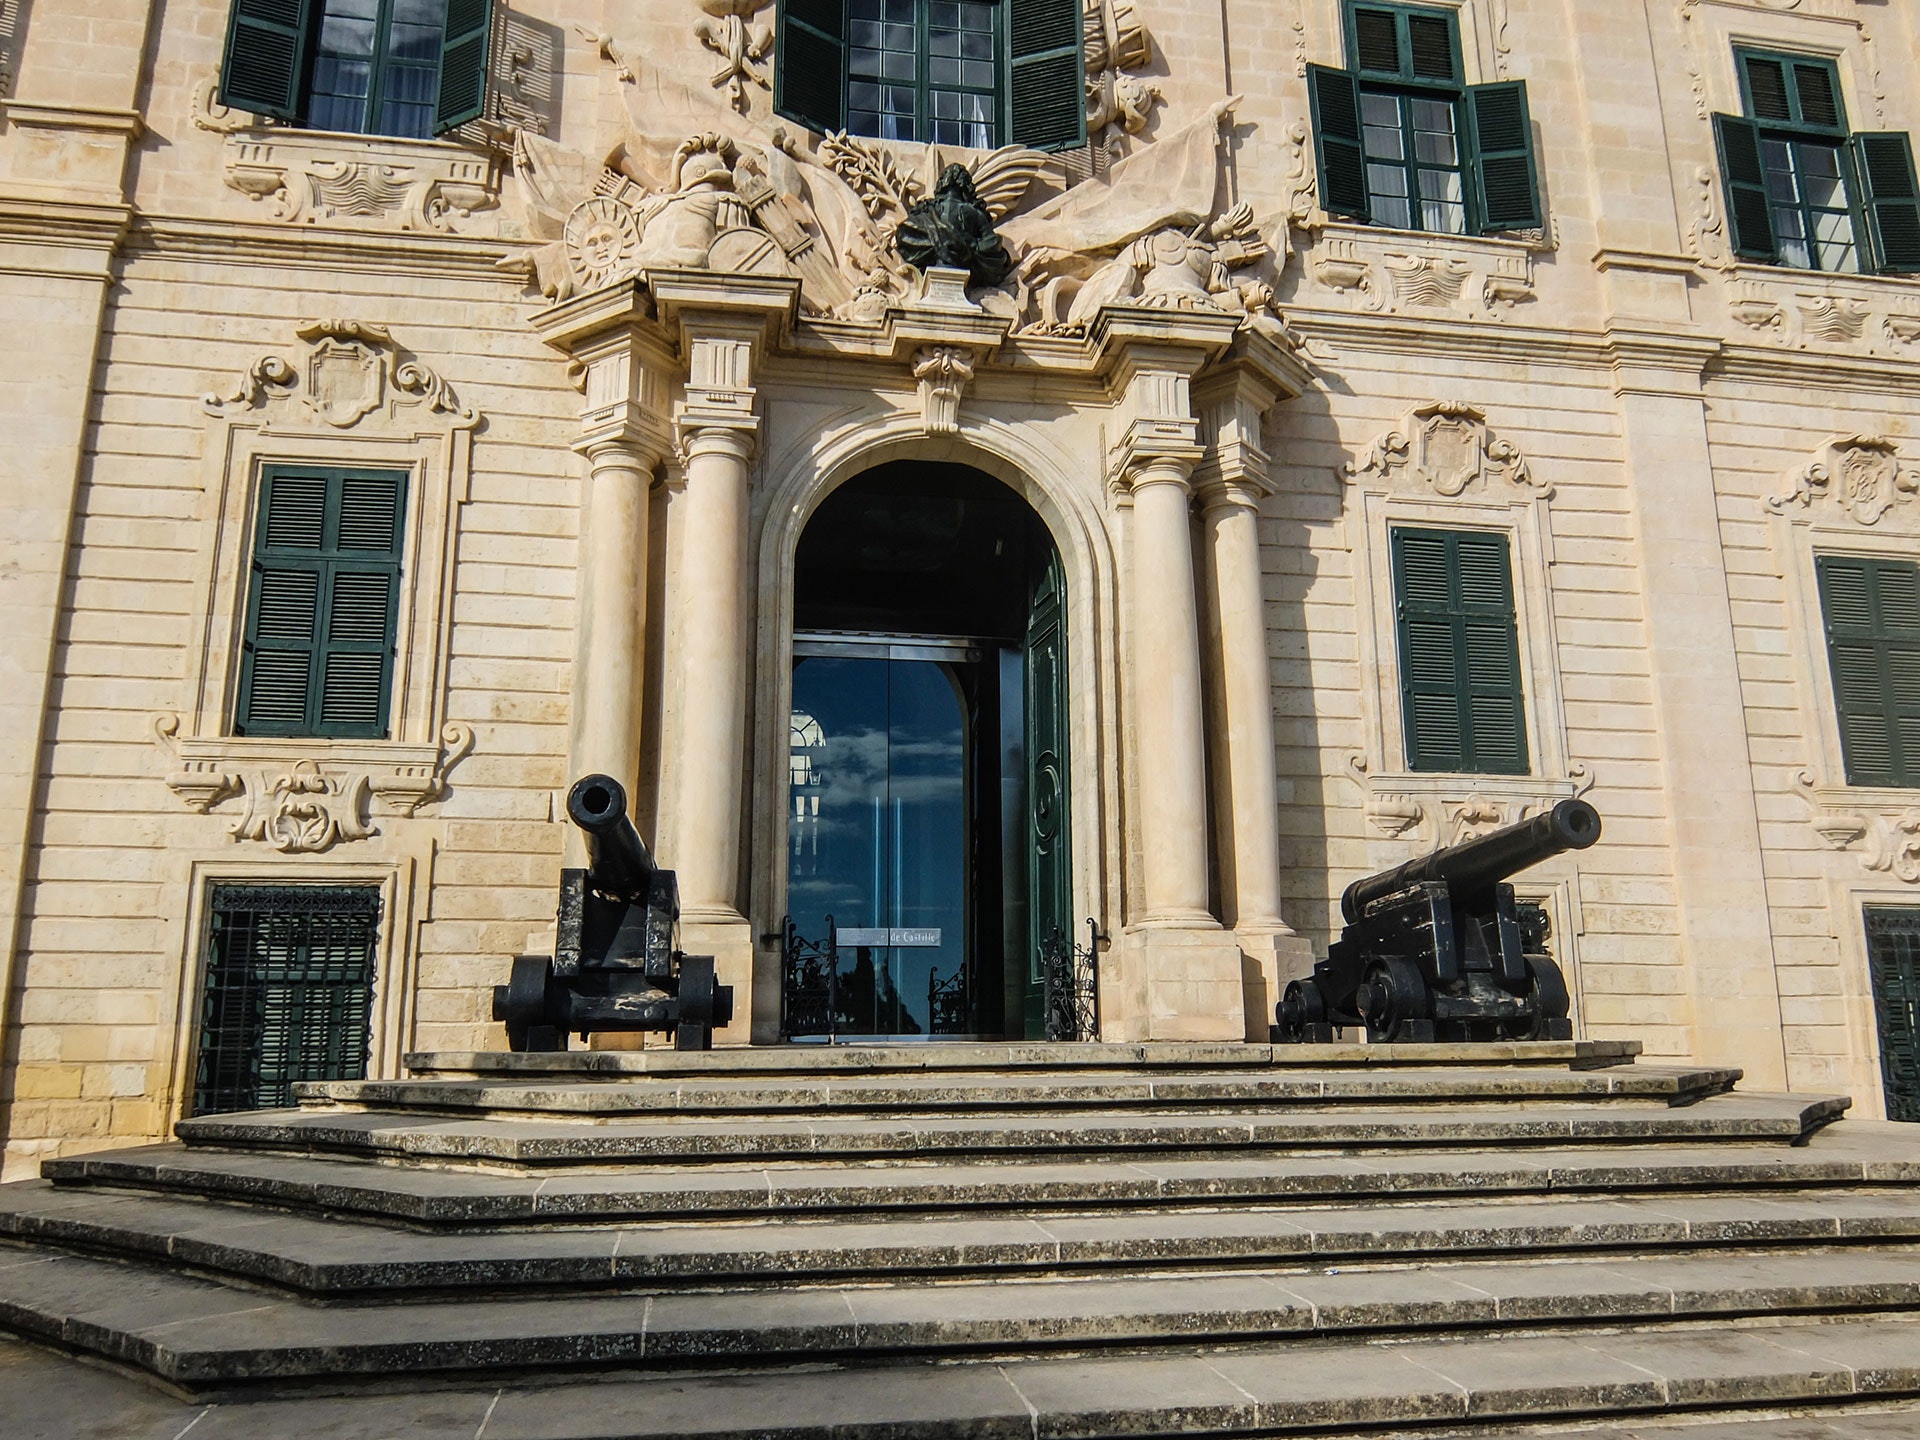
architecture, building, landmark, facade, classical architecture, stairs, window, urban area, house, street, neighbourhood, city, statue, door, palace, history, arch, sculpture, tourist attraction, symmetry